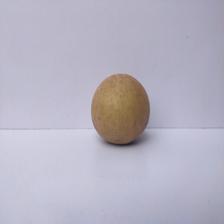
Size: Large